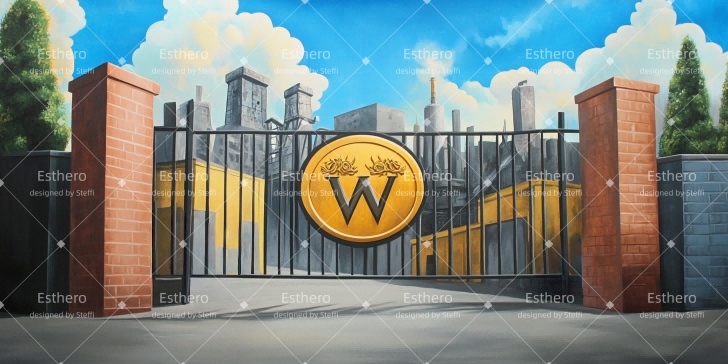
Fond de Scène Théâtre Porte de l’Usine de Chocolat CSH510-T61
Nous proposons différents modèles de fonds de scène qui vous permettent de créer instantanément une mise en scène spectaculaire : rideaux, arches, escaliers et motifs de proscenium ajoutent une profondeur dramatique en quelques secondes. Vous trouverez ici divers décors inspirés des pièces classiques. Caractéristiques principales : Tissu Résistant aux Plis : Toile en microfibre, toucher doux, beau drapé, lavable en machine, facile à transporter. Surface Mate : Matériau anti-reflet qui contrôle les reflets sous les lumières de scène et de studio ; préserve les tons naturels de la peau et la richesse des noirs. Impression Haute Définition : Détails précis et textures nettes, fidélité des couleurs élevée, parfait aussi bien de près qu’à la caméra. Bords Renforcés : Ourlets cousus et coutures renforcées aux points de tension pour des installations et utilisations répétées. Entretien Facile : Lavage en machine à froid, cycle délicat ; séchage en tambour à basse température ou à l’air libre ; vapeur légère ou repassage doux pour détendre les plis. Large Application : Idéal pour les pièces et comédies musicales scolaires, les spectacles de danse, les concerts de chorale ou d’orchestre, les théâtres communautaires, les tournées, les célébrations, etc. Remarque : Aucun traitement ignifuge pour le moment. Le tissu sera amélioré ultérieurement. Il y aura une couture sur la toile de fond lorsque les deux côtés dépasseront 3 mètres (10 pieds), car nous devons assembler deux morceaux de tissu pour imprimer un format aussi grand. Des remises spéciales sont accordées aux organisations à but non lucratif , telles que les écoles, les églises, les associations caritatives, etc. Pour toute assistance, veuillez contacter : service@esthero.fr
Brand: Esthero.fr
Category: Business & Industrial > Film & Television > Film & Television Set Pieces > Backdrop Set Pieces